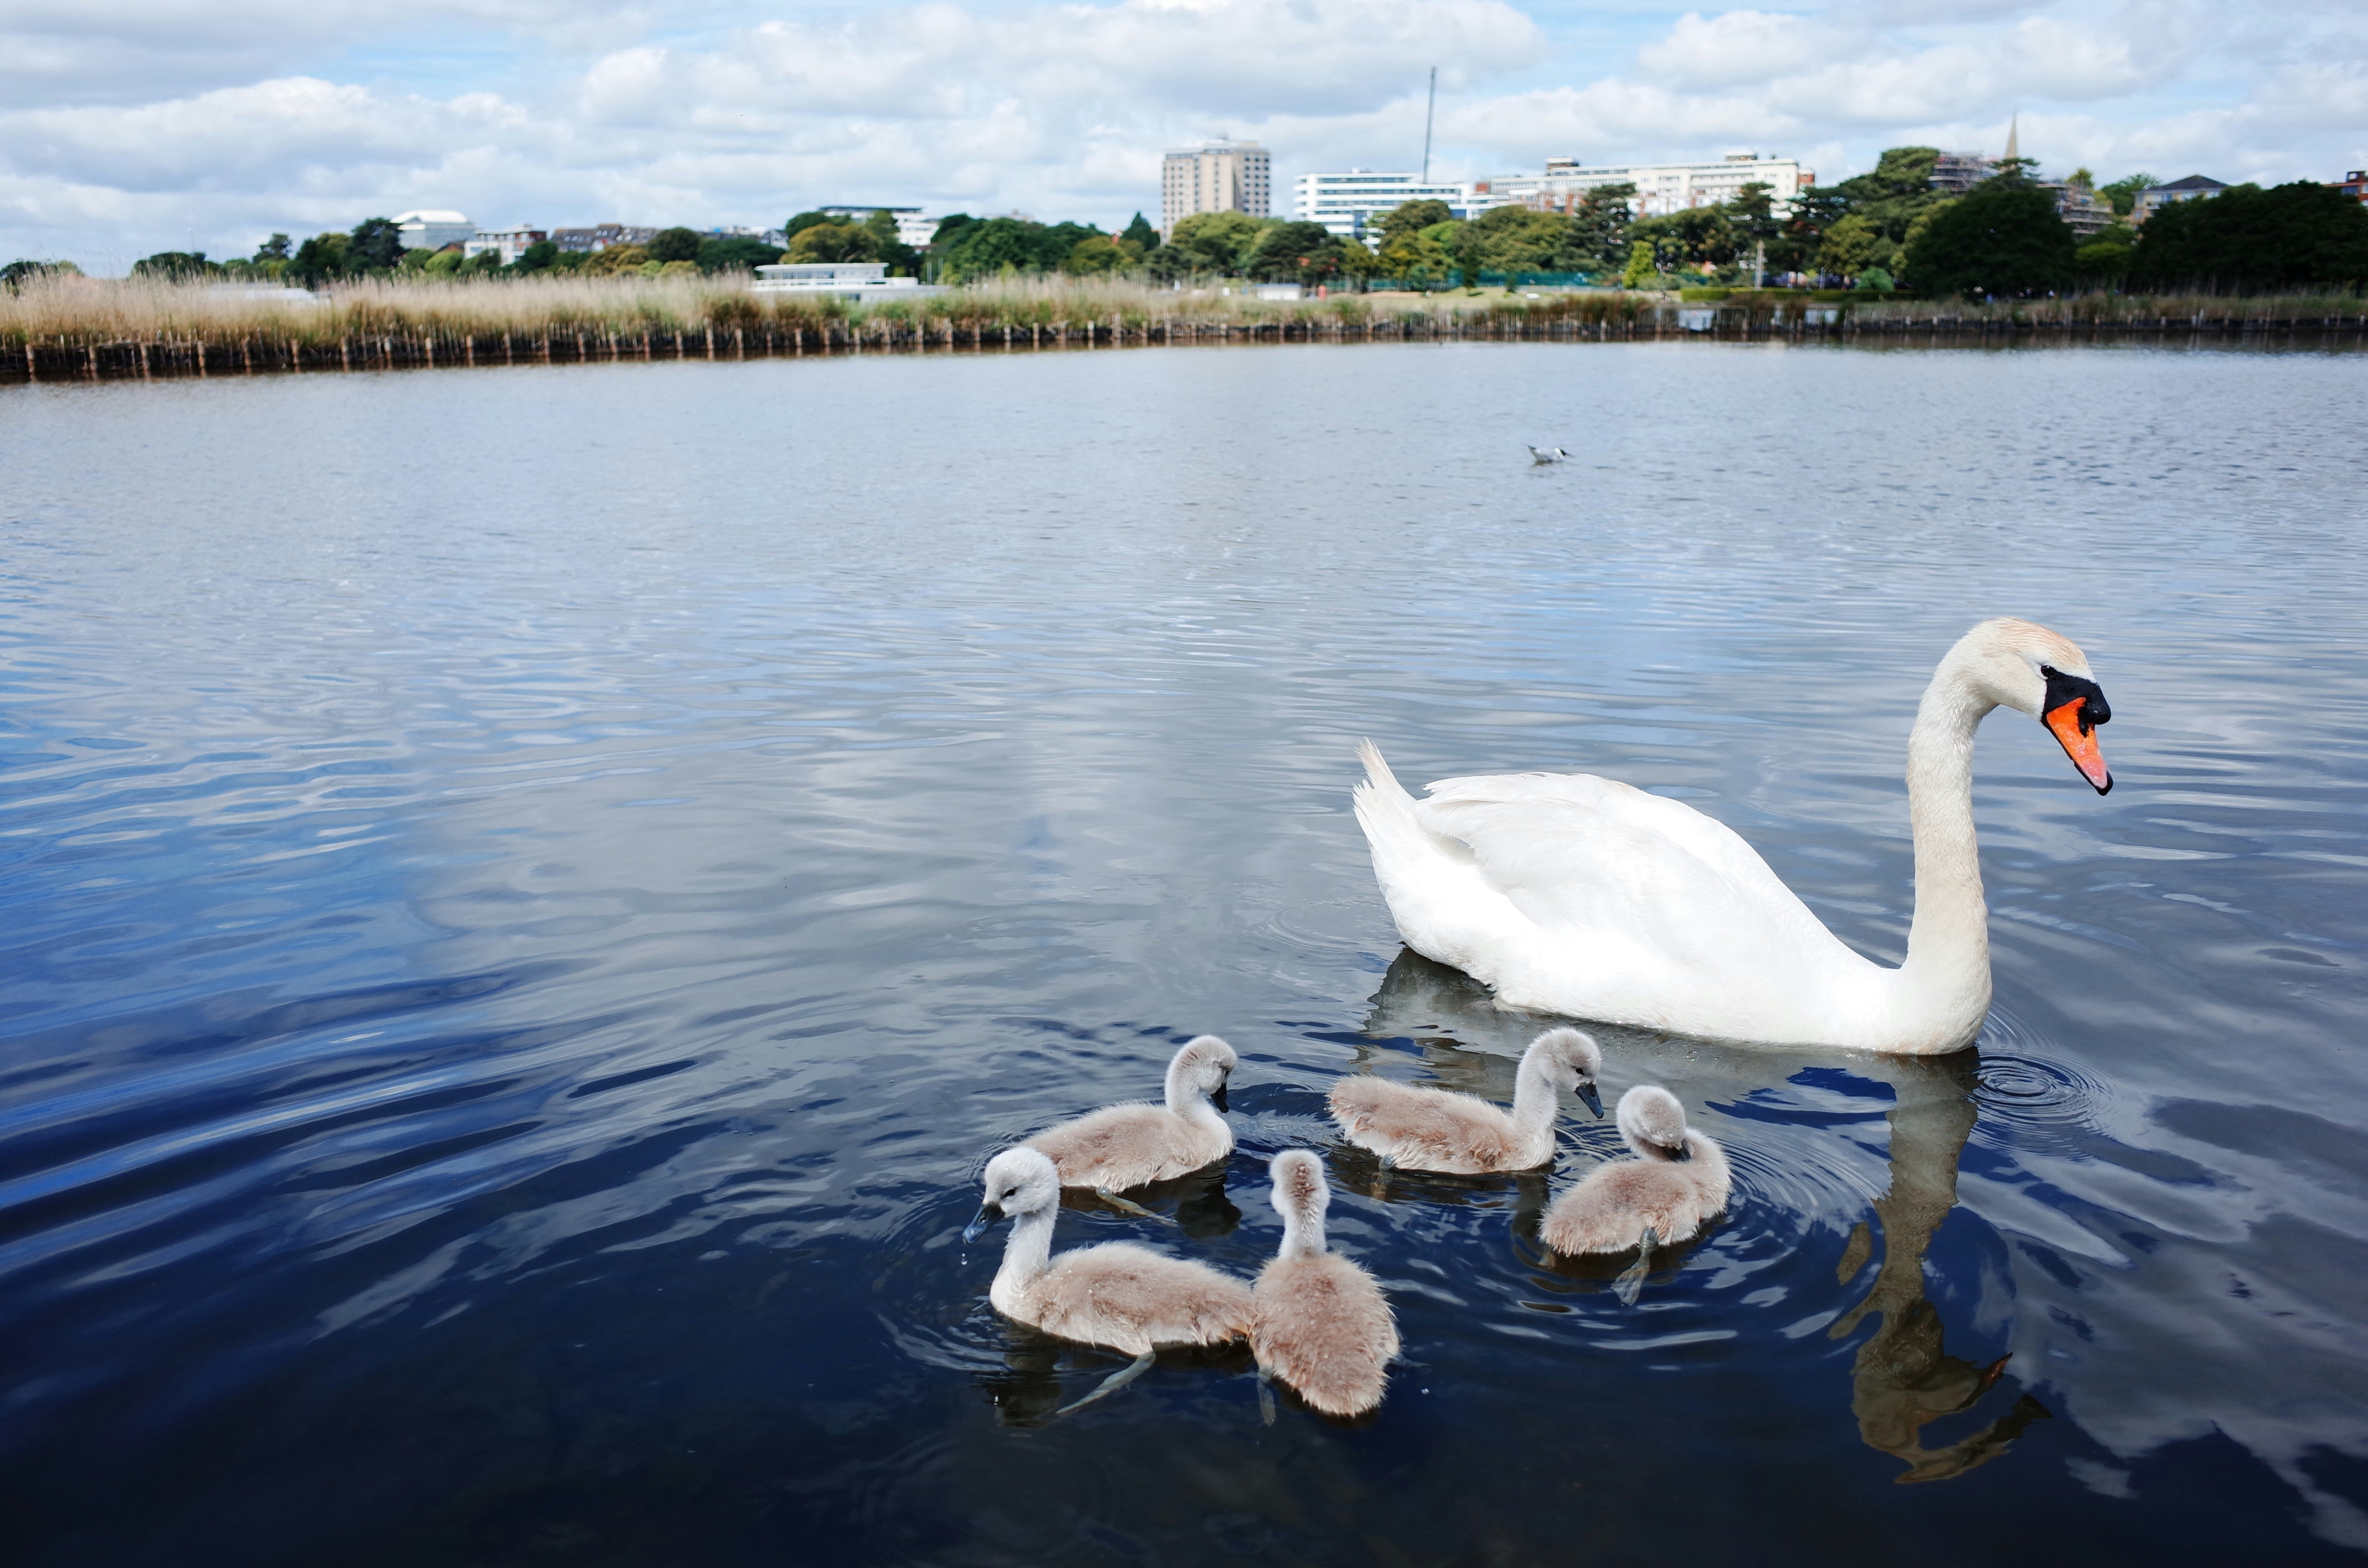
Kundi la ndege wako katika ziwa. Mmoja mkubwa mweupe ambaye anaonekana kama mama anaelea katikati ya picha akifuatwa na vifaranga vyake vinne.